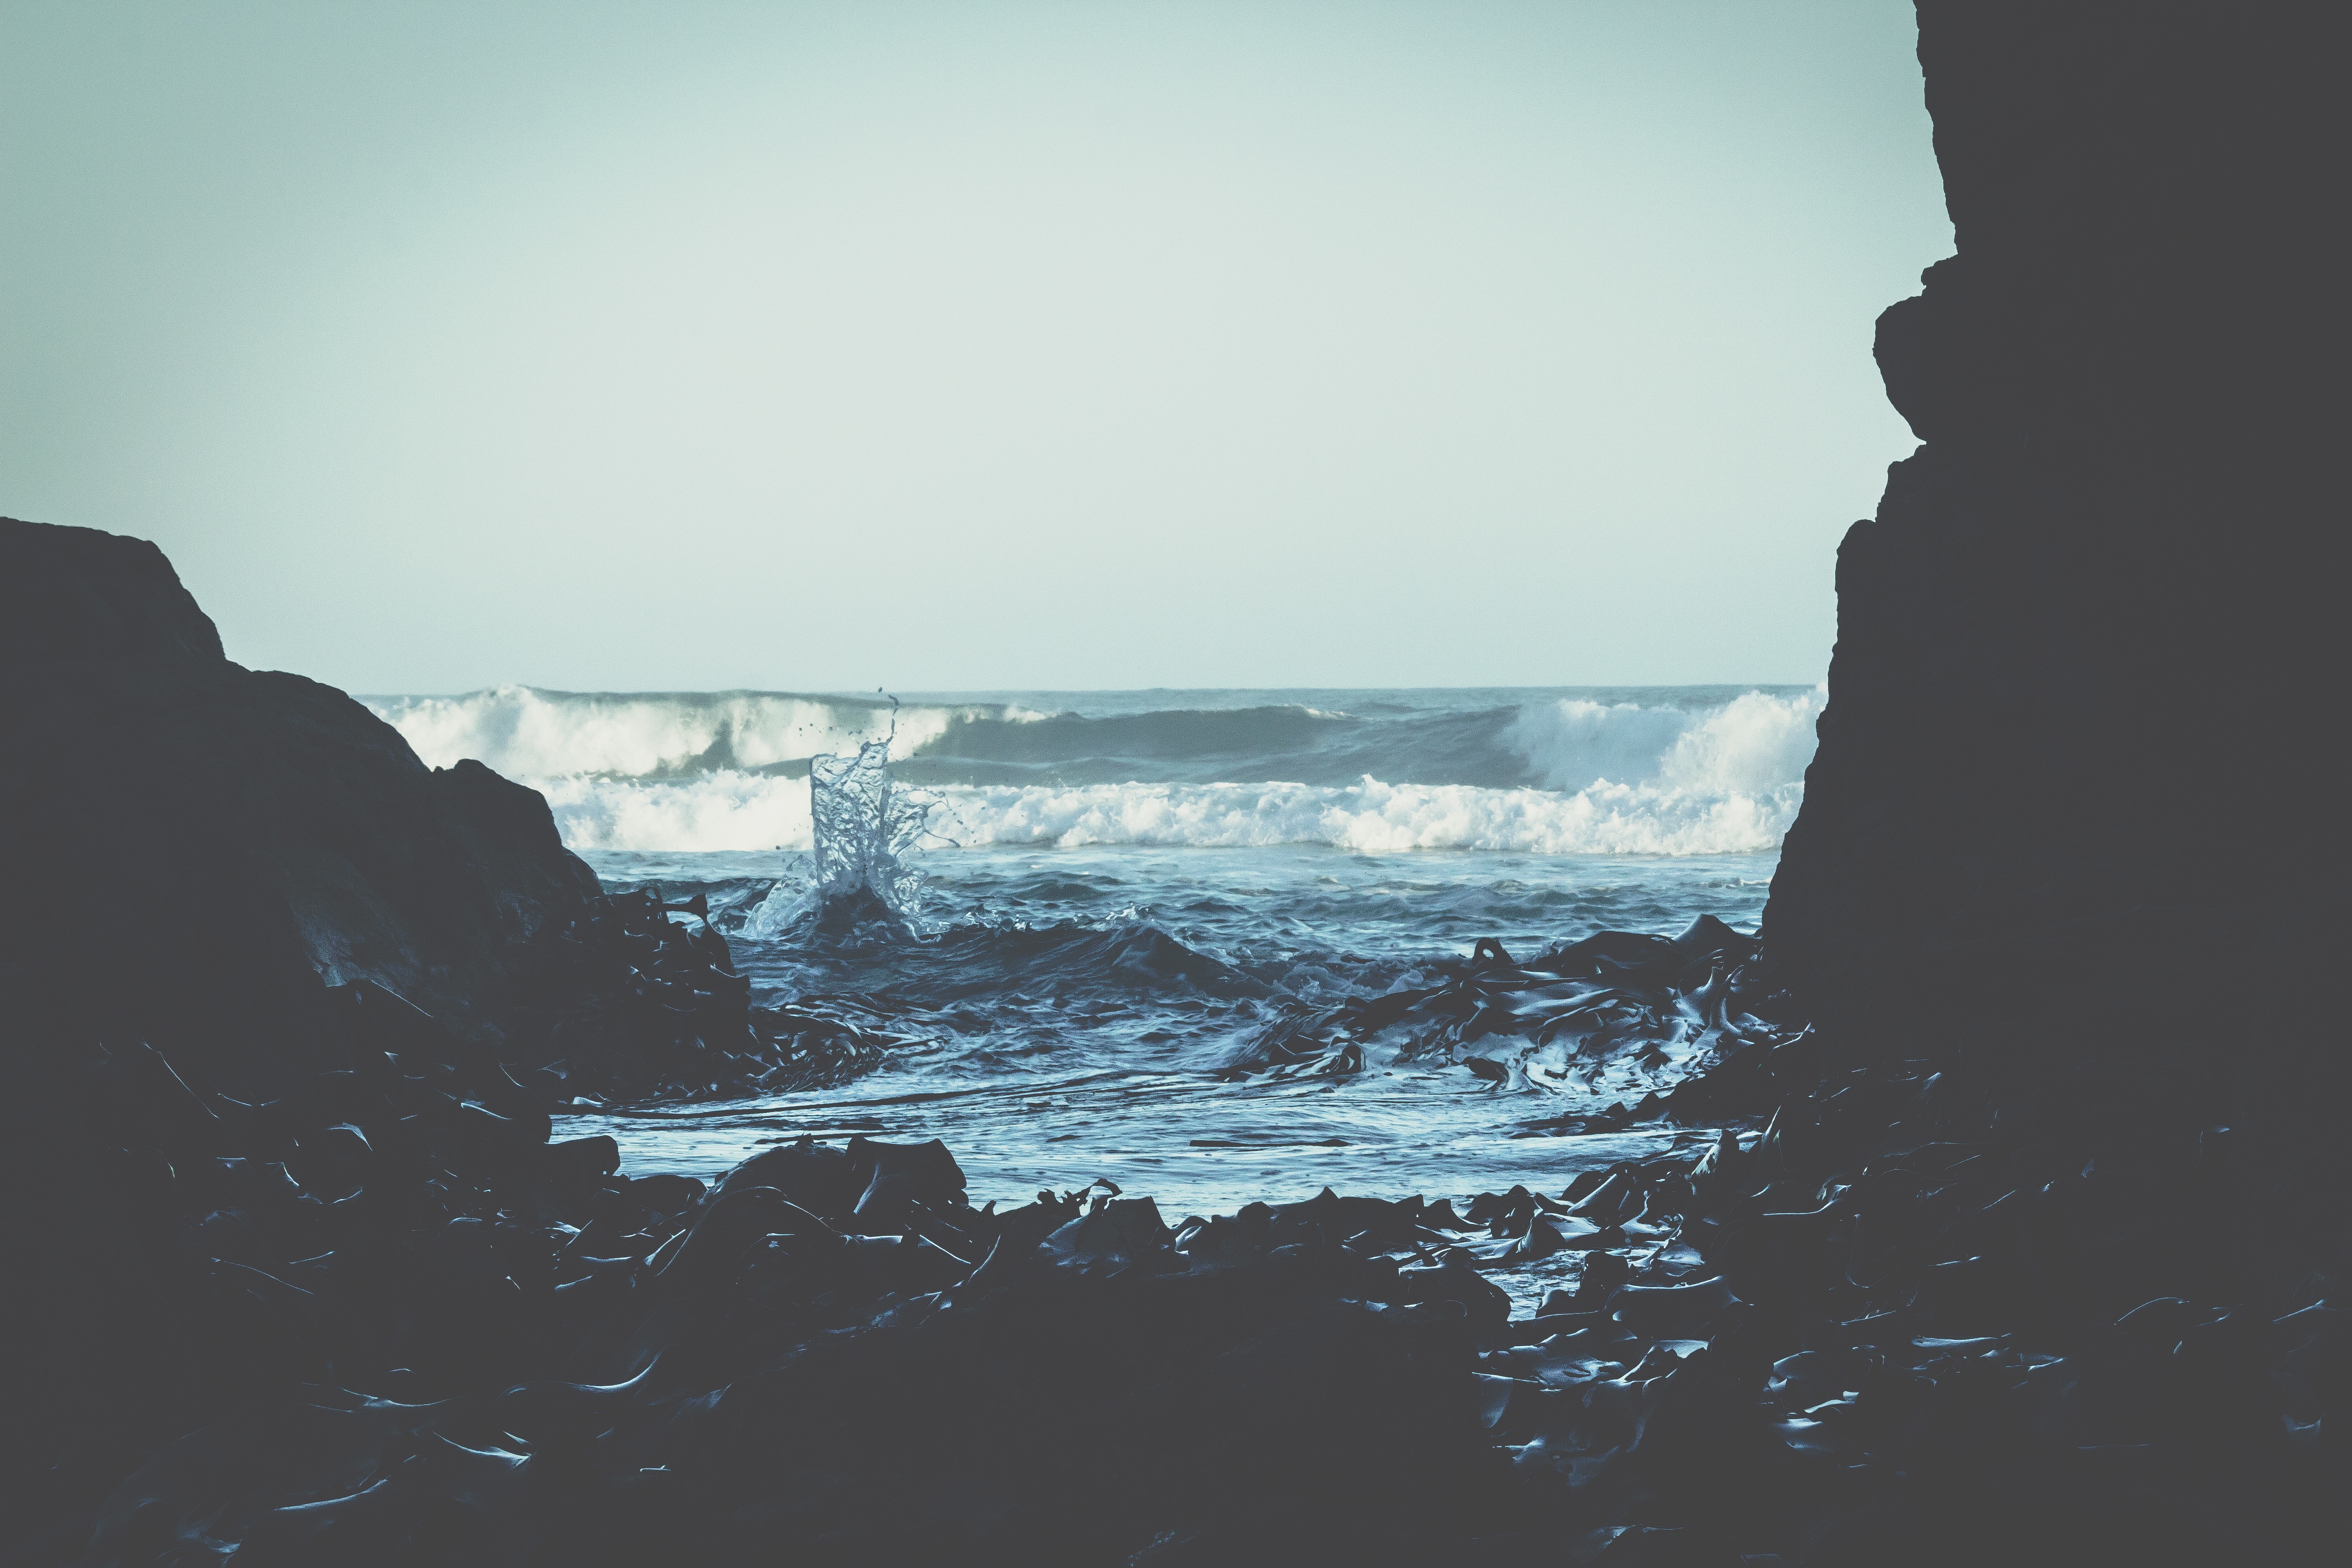
sea, coast, water, rock, ocean, horizon, sky, morning, wave, dawn, cliff, ice, reflection, bay, arctic, terrain, iceberg, wafe, atmospheric phenomenon, wind wave